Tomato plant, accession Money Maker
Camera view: tilt-top (135 deg); turntable rotation: 270 degrees
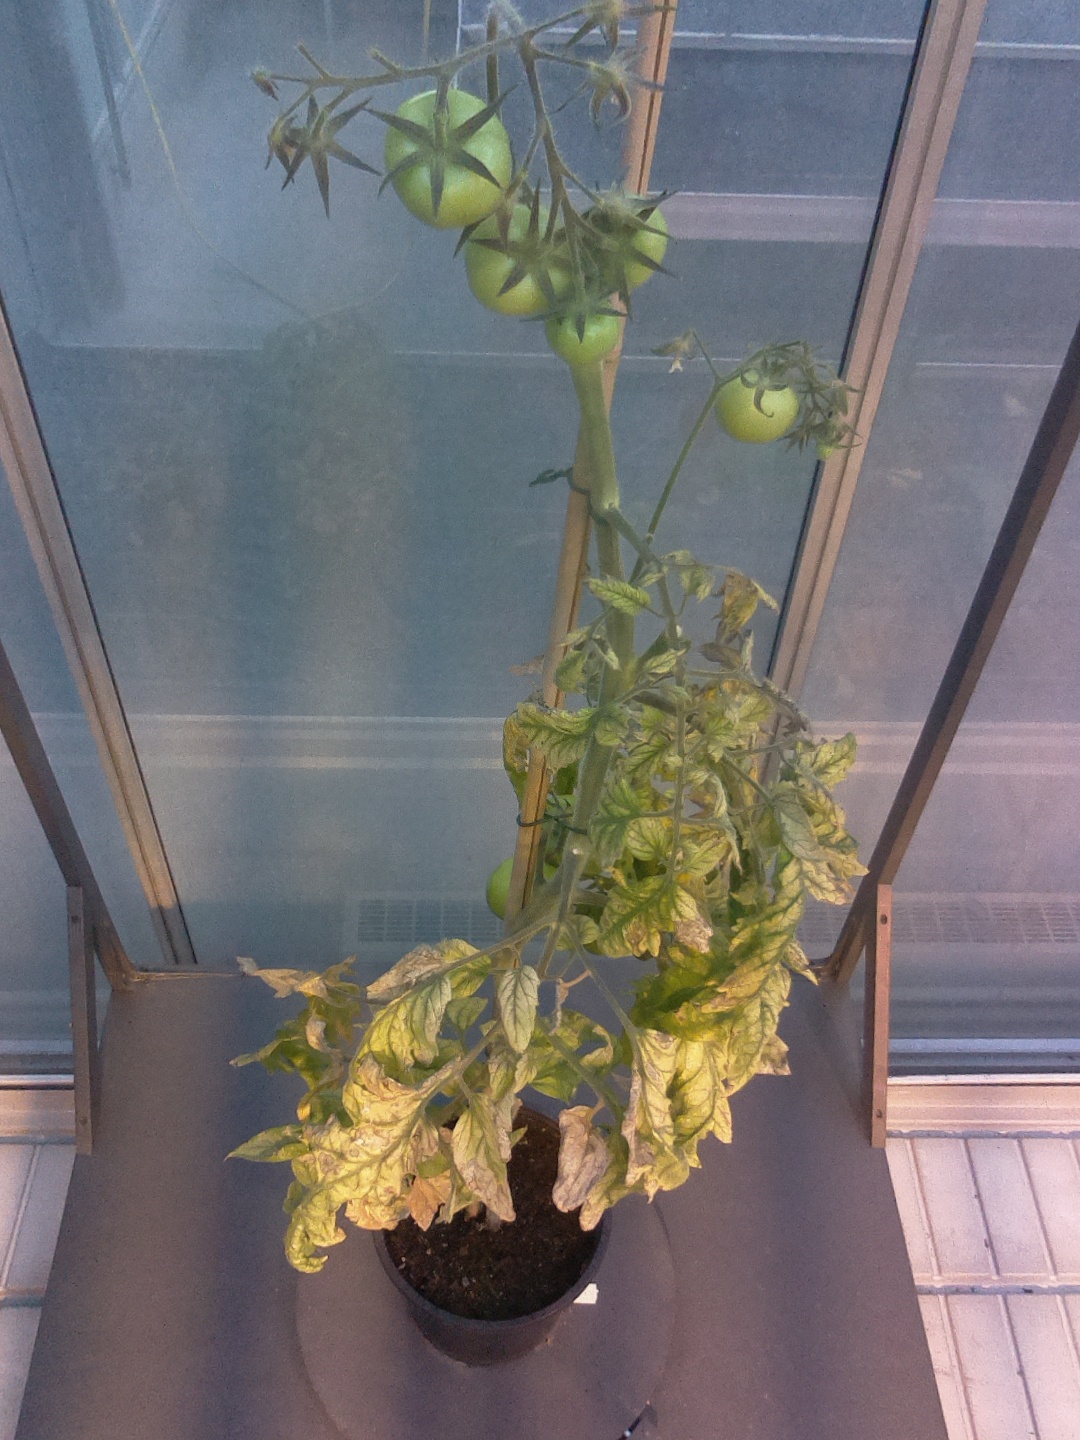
BBCH growth stage 79: 90% -100% of final fruit size